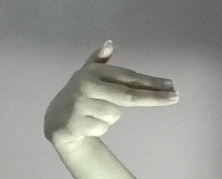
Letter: ghain